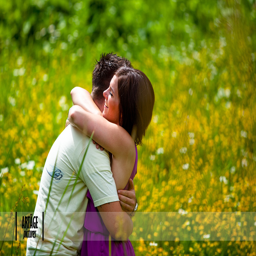
all serial couple images of hug